Ben Sasse

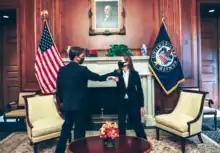
Sasse meets with Supreme Court nominee Amy Coney Barrett in October 2020

In 2019, Sasse introduced the Born-Alive Abortion Survivors Protection Act, calling for unanimous support in the Senate to protect babies born after failed abortion attempts.